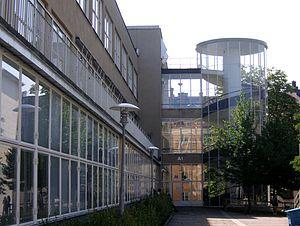
Paul Gunnar Hedqvist est un architecte suédois dont l'œuvre s'est essentiellement inscrite dans le mouvement fonctionnaliste.